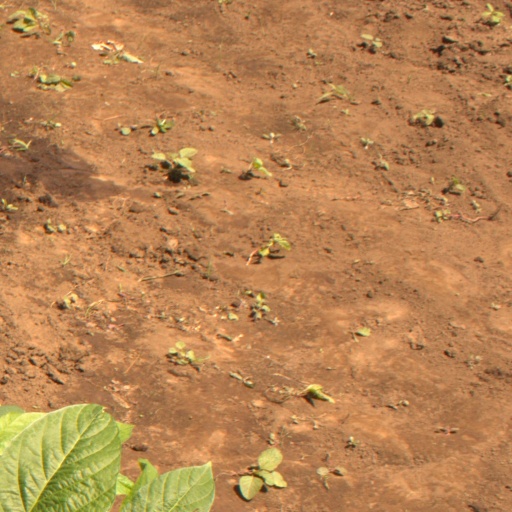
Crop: soybean